Nissan IDx

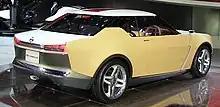
IDx Freeflow rear

Nissan claims the red interior of the NISMO variant was supposed to look like it "came directly from a driving simulator", while the Freeflow variant is inspired by blue jeans